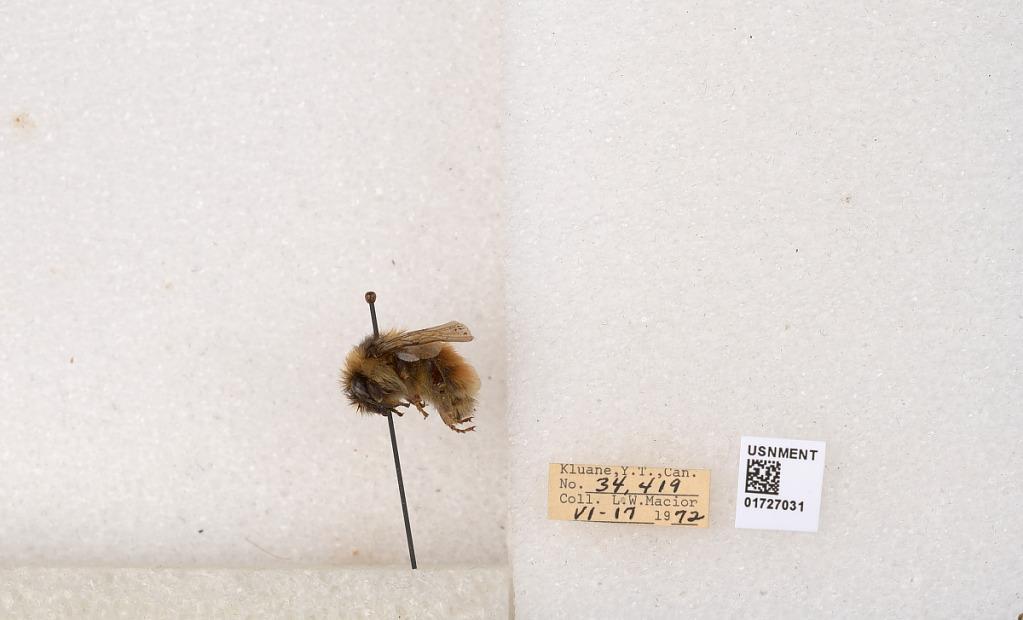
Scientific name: Bombus (Pyrobombus) sylvicola Kirby
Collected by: L. Macior
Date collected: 1972-6-17
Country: Canada
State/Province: Yukon Territory
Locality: Kluane National Park and Reserve
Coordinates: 60.7493, -139.504